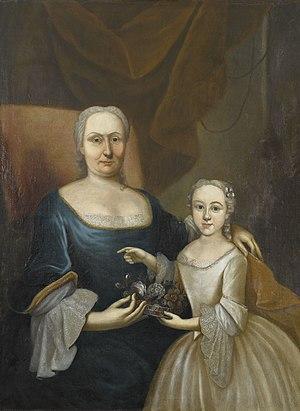
La famille de Goër de Herve est une famille de la noblesse du Saint-Empire, originaire de la ville de Herve. Elle a été incorporée à la noblesse belge